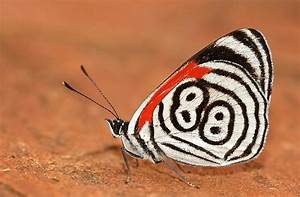
Label: butterfly